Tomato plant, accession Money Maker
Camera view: bottom (45 deg); turntable rotation: 30 degrees
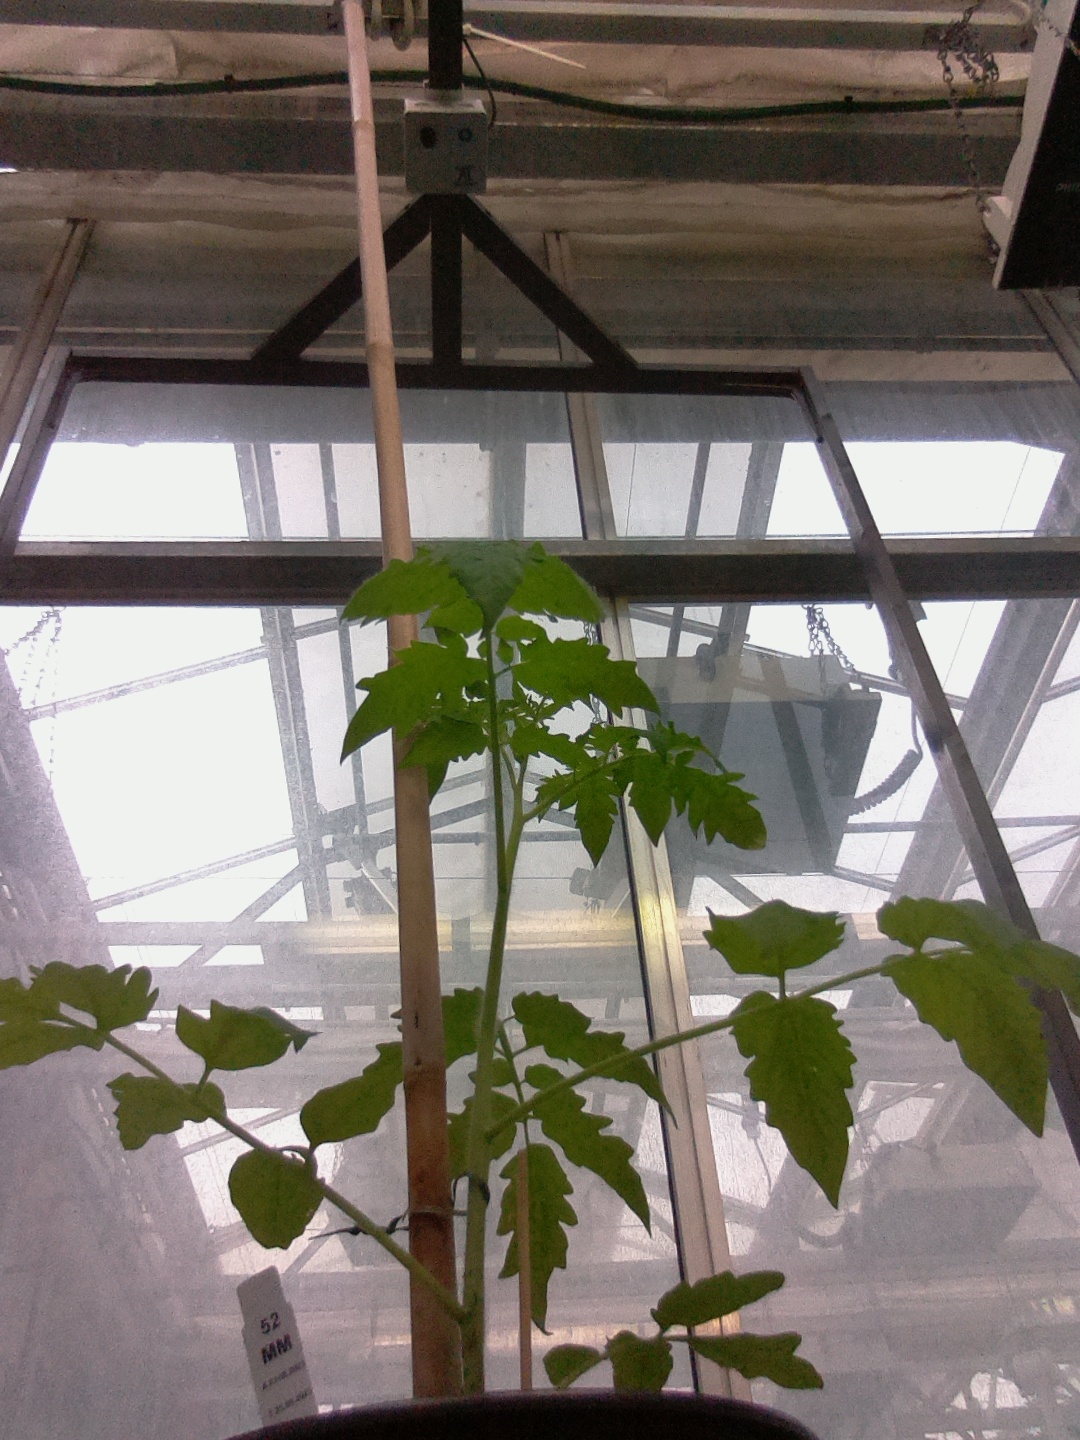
BBCH growth stage 13: 6 of true leaves visible